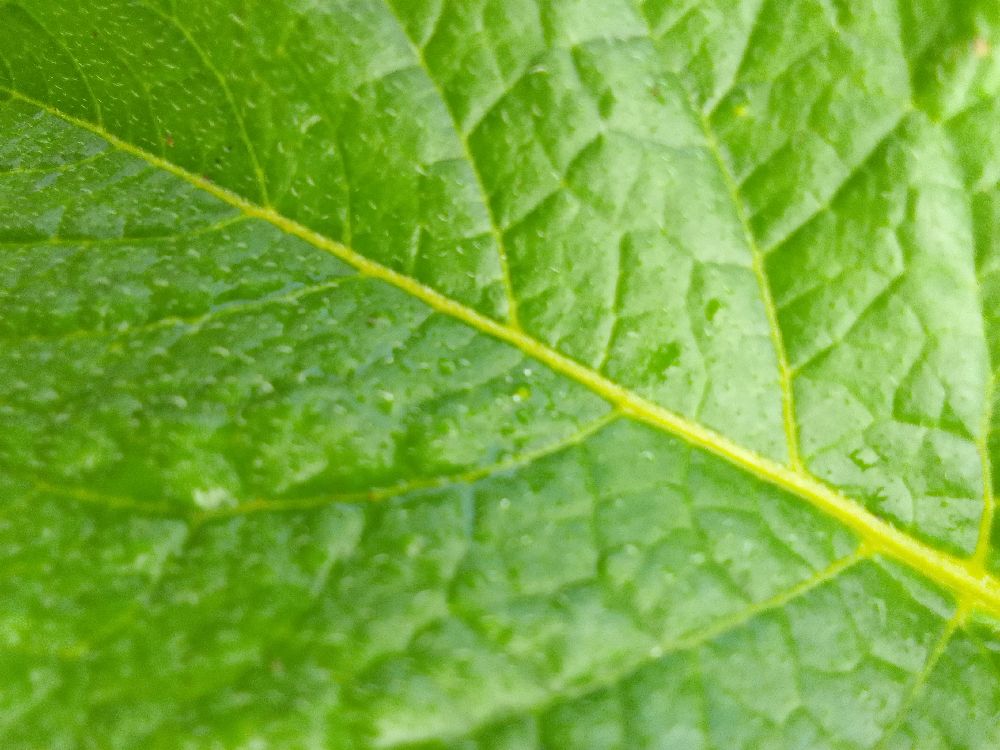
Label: Healthy